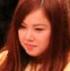
Age: 18